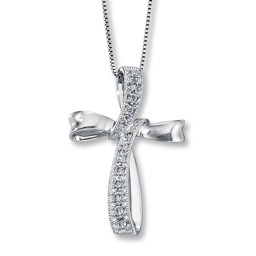
this will be a present to myself .